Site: brandenburg
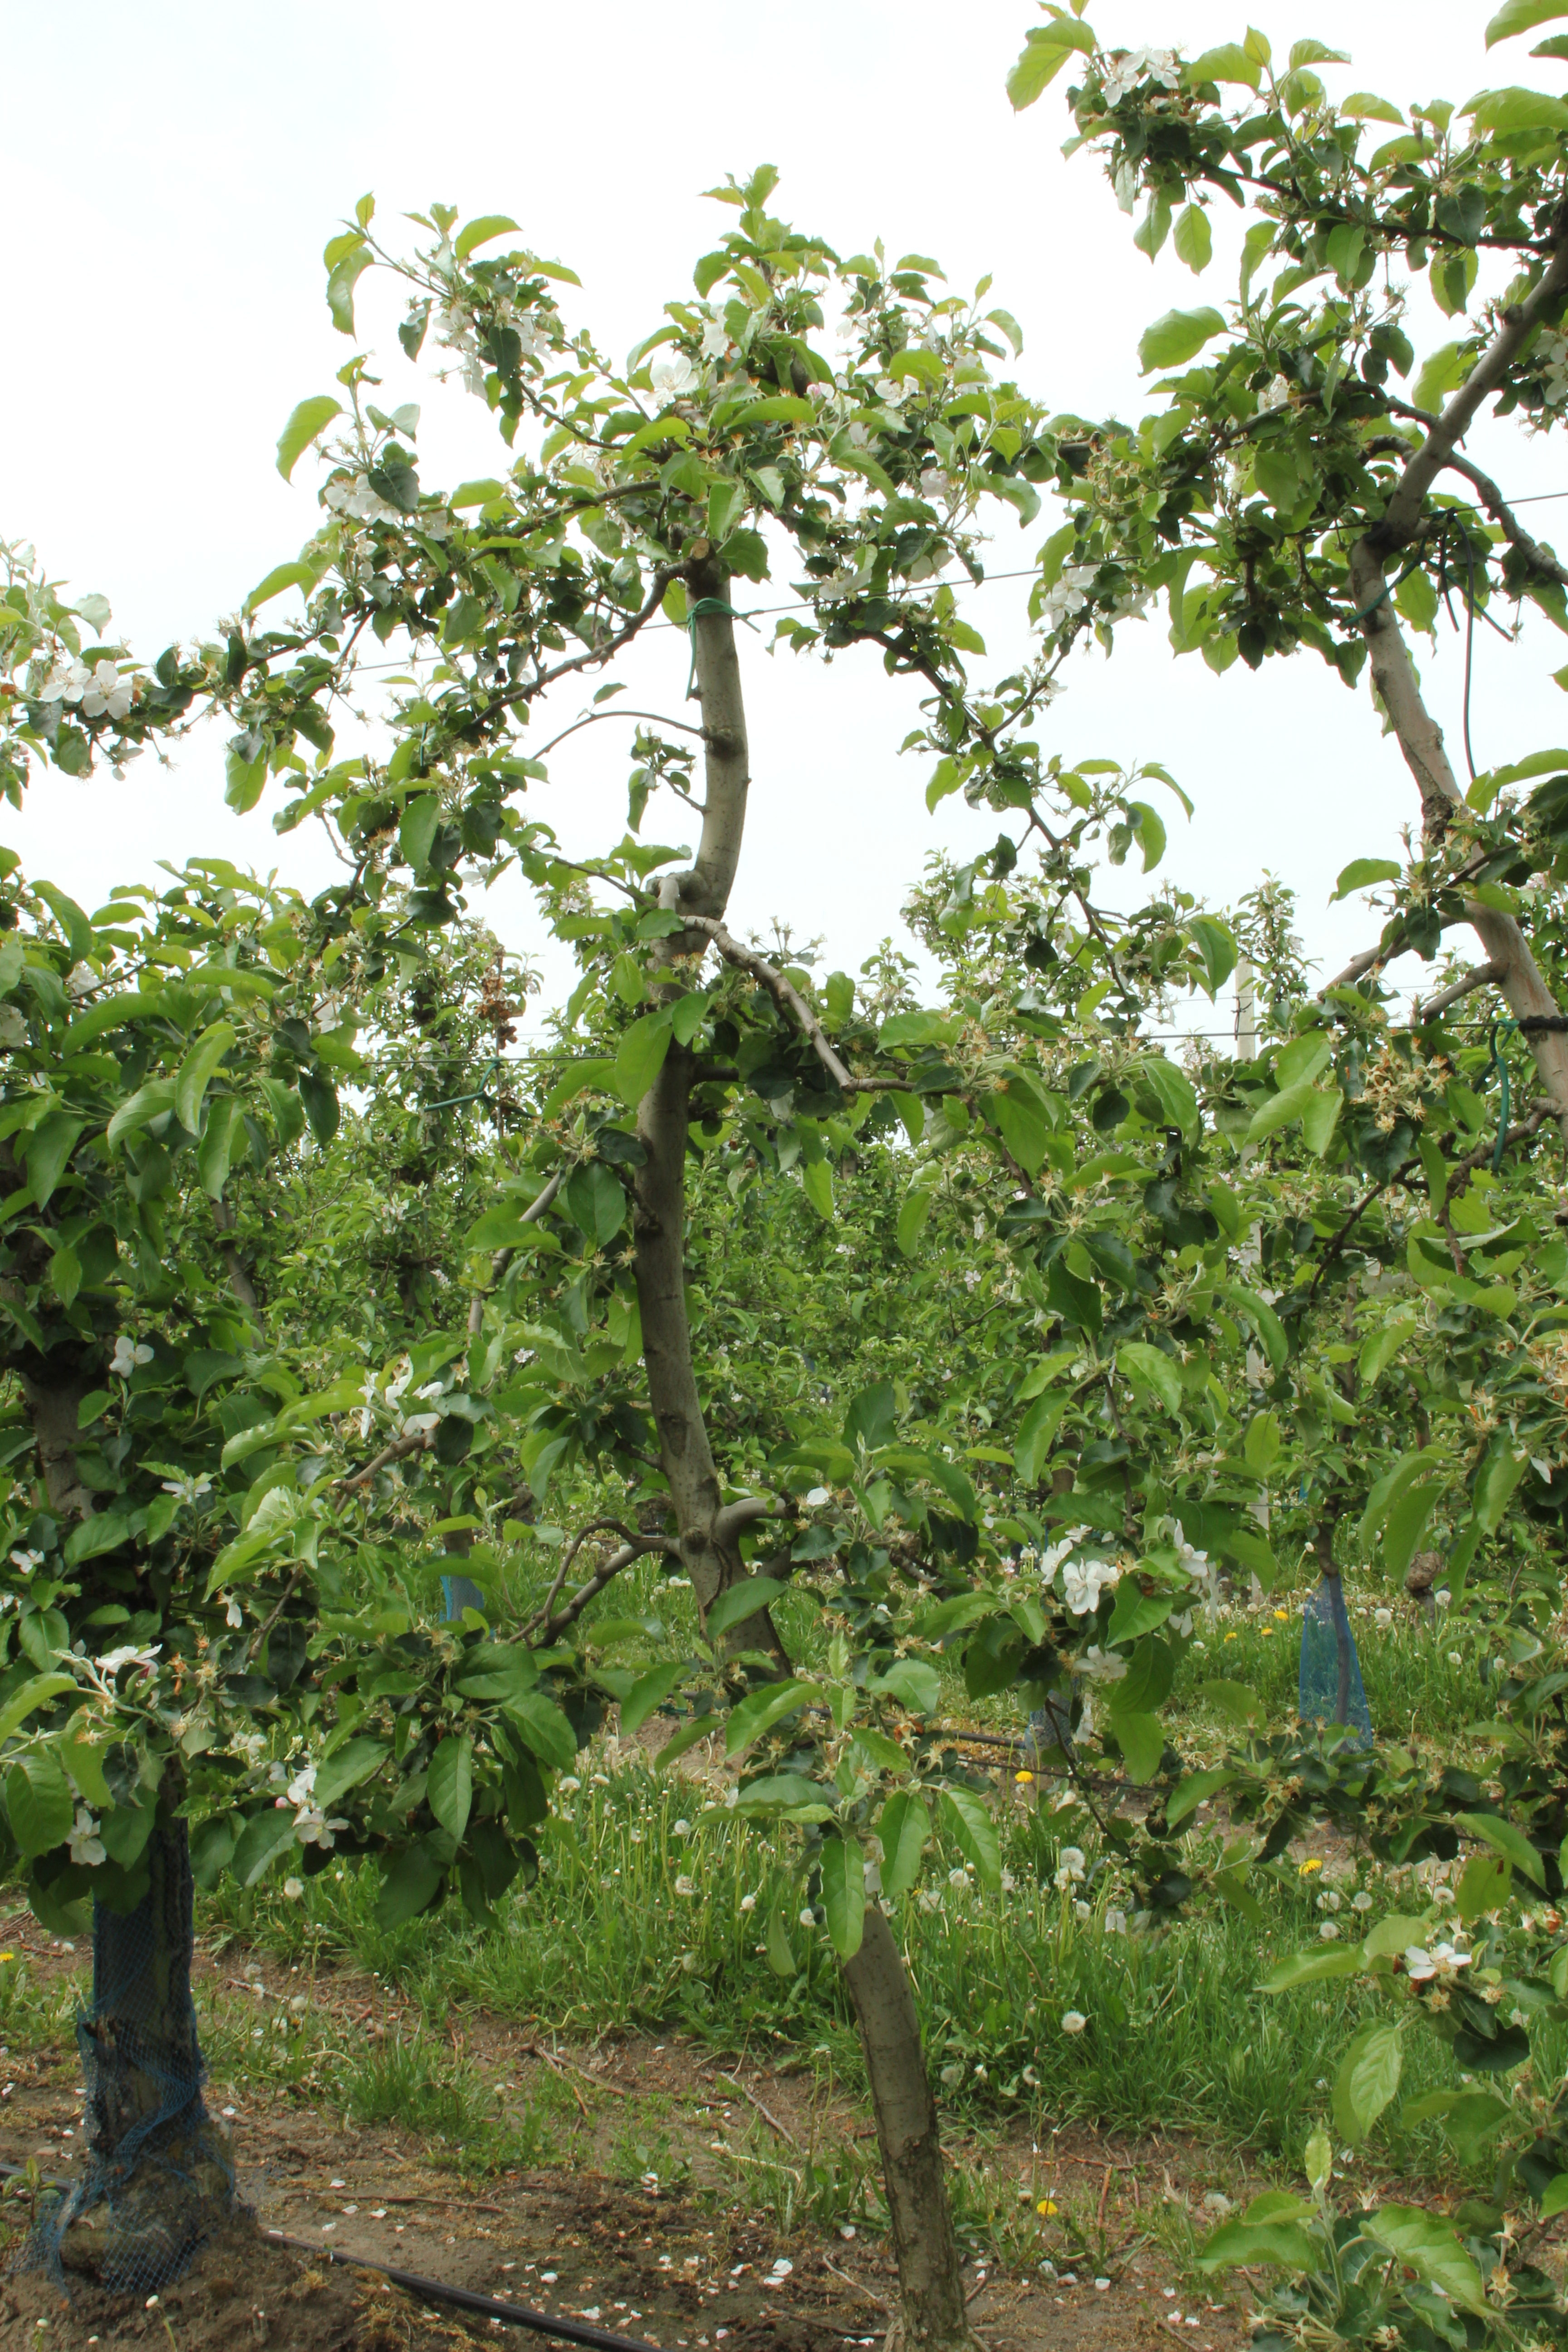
Growth stage (BBCH 67): Flowering